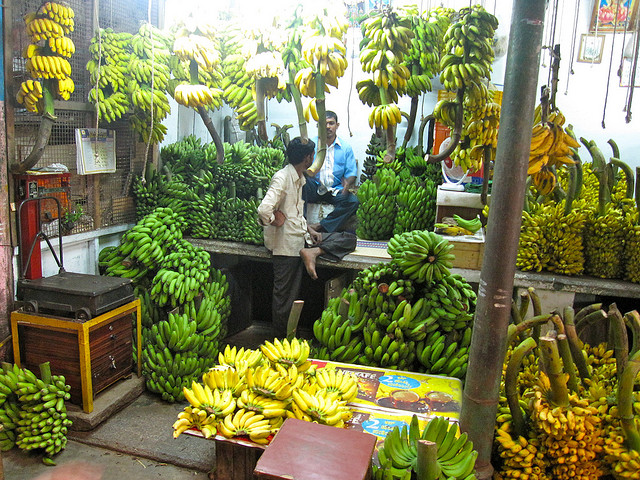
user: Given an image and a question. Answer the question in a short answer. Question: What are the name of those plants? Short Answer:
assistant: banana